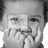
Emotion: sad